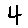
Label: 4